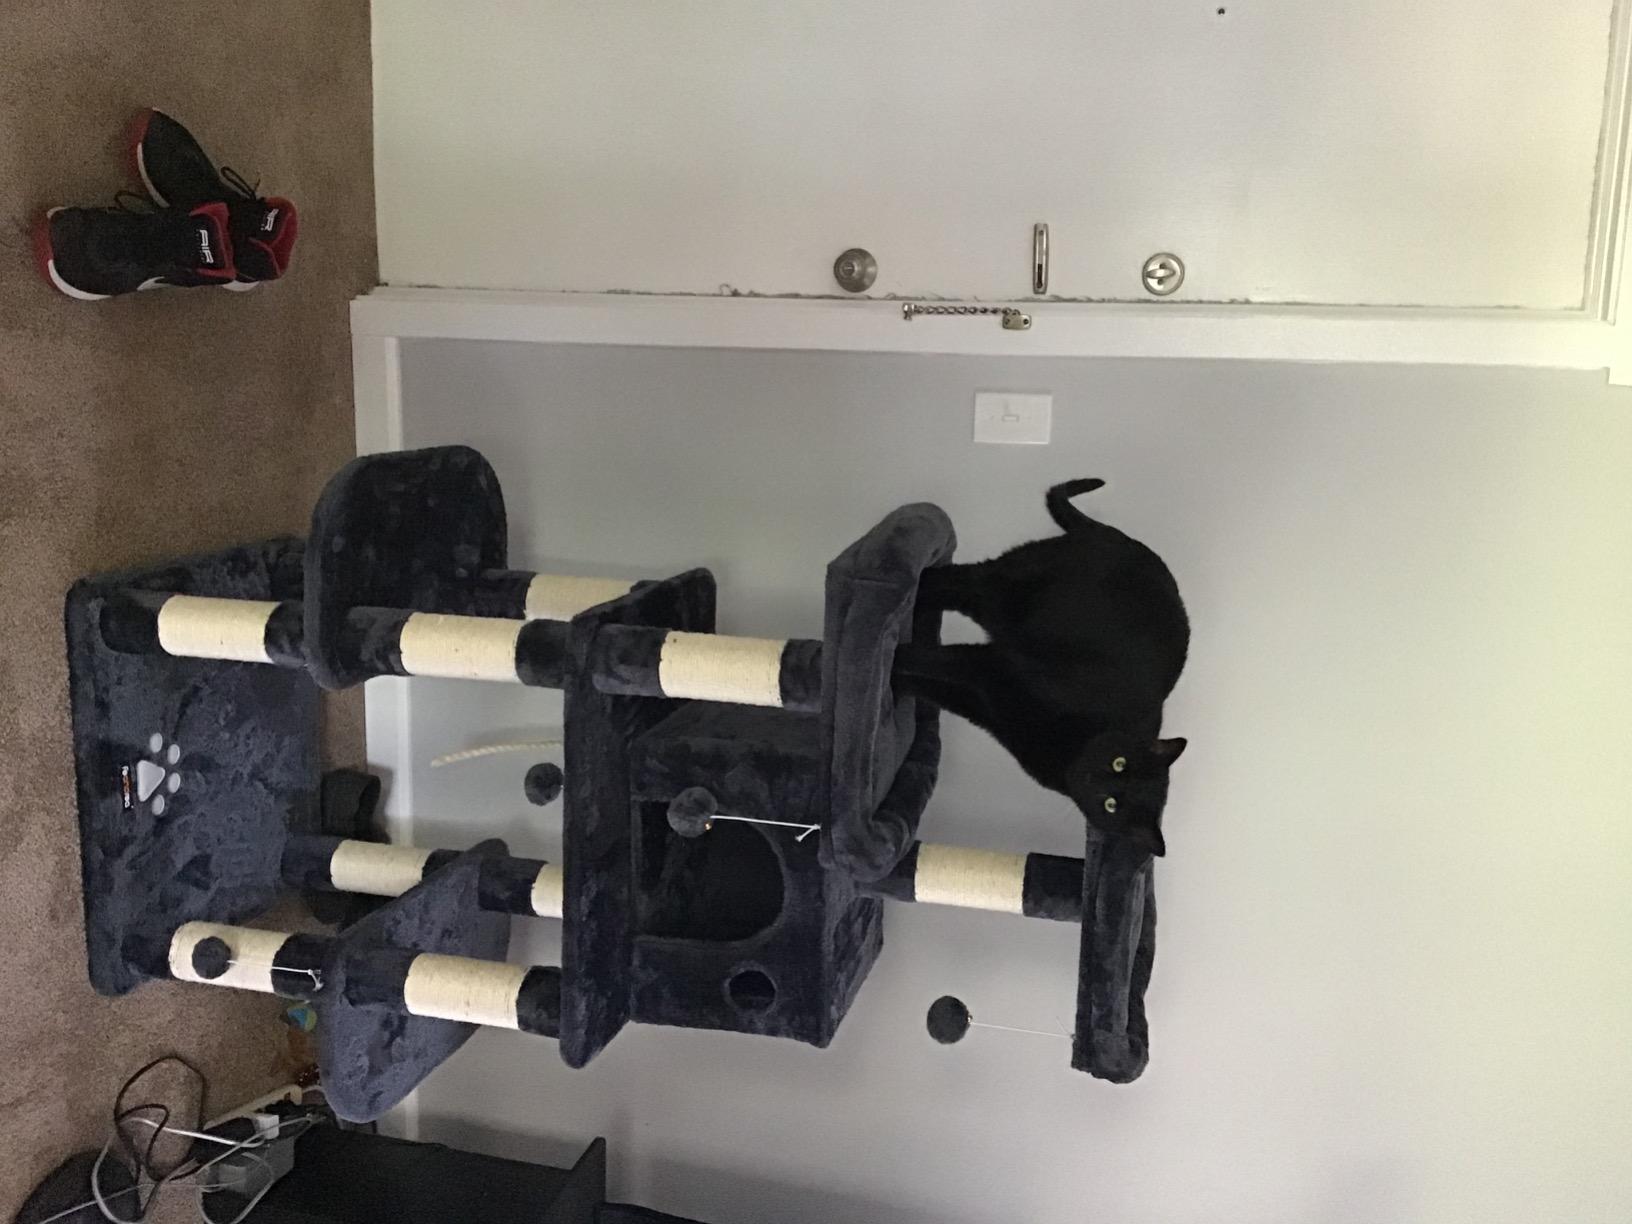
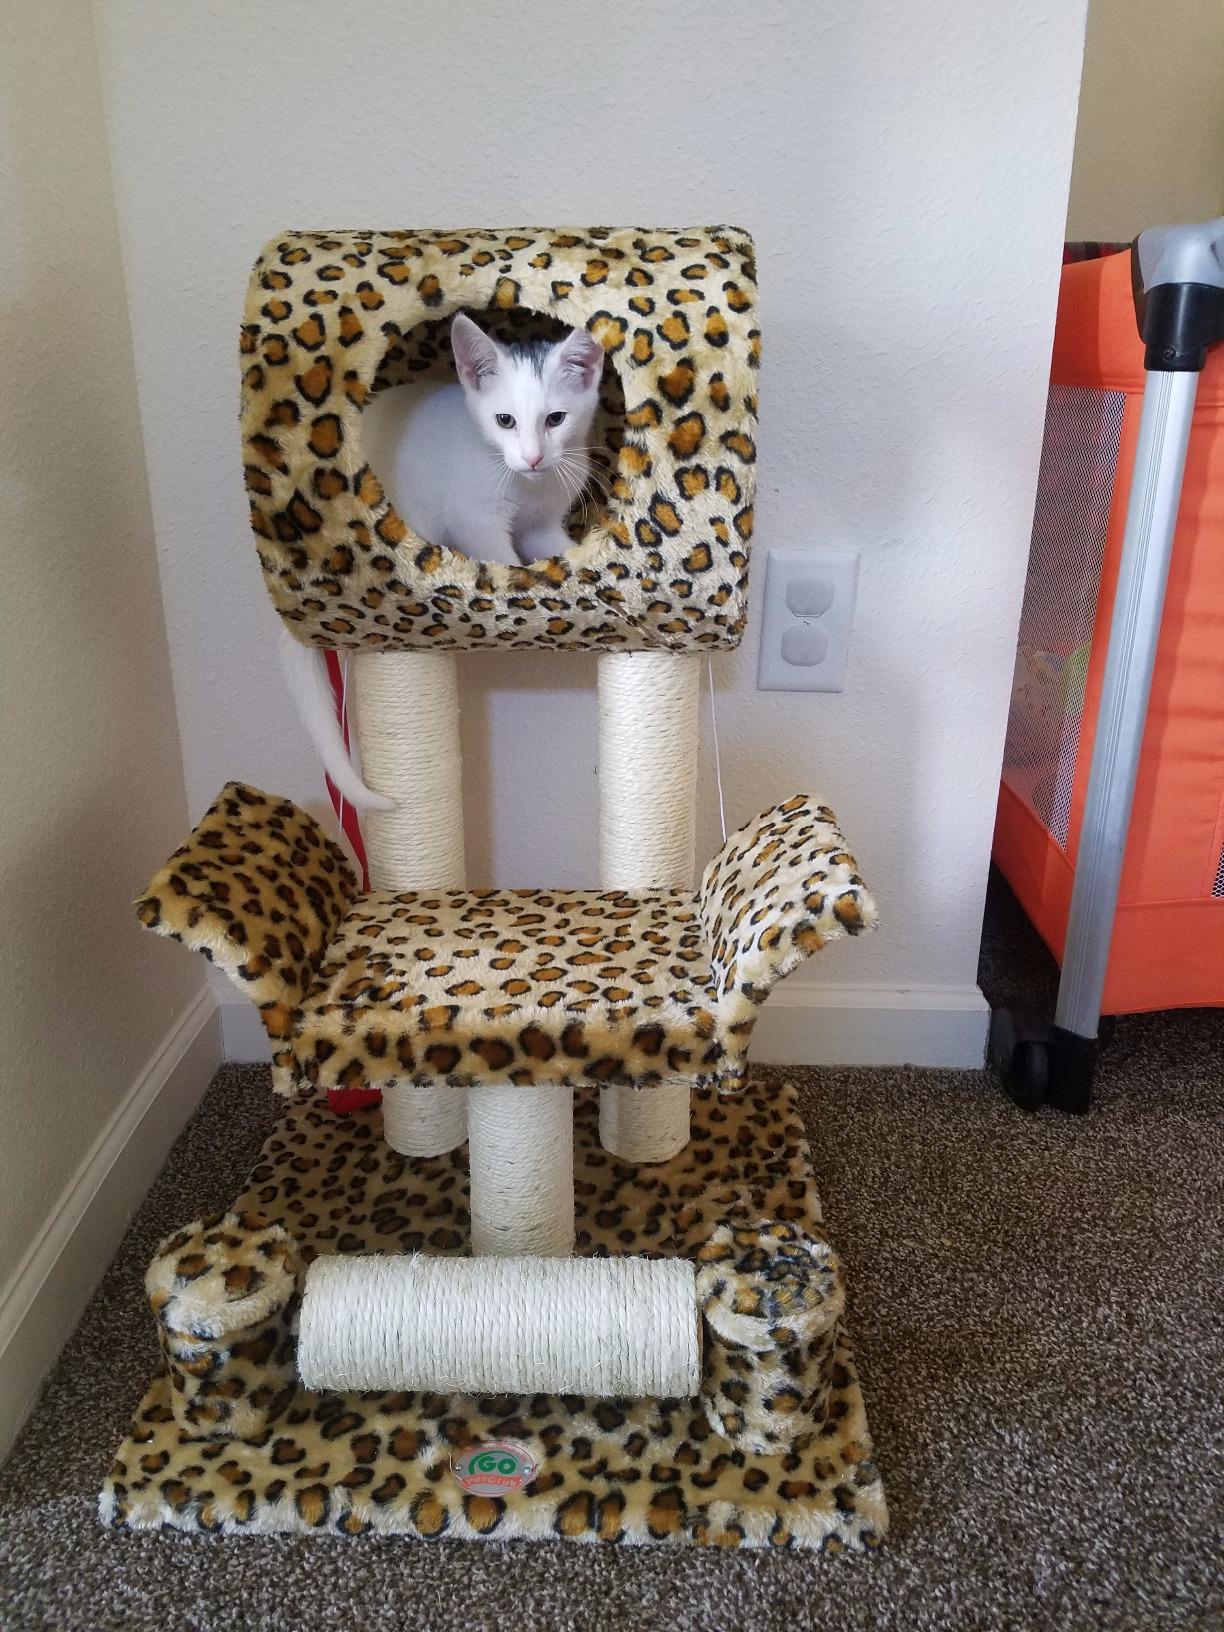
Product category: items_cat tree
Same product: no